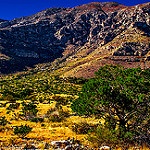
Scene: Outdoor